Medical device

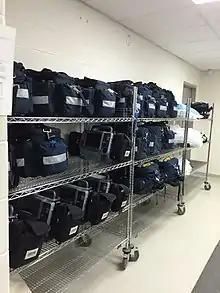
Bags of medical supplies and defibrillators at the York Region EMS Logistics Headquarters in Ontario, Canada

A global definition for medical device is difficult to establish because there are numerous regulatory bodies worldwide overseeing the marketing of medical devices. Although these bodies often collaborate and discuss the definition in general, there are subtle differences in wording that prevent a global harmonization of the definition of a medical device, thus the appropriate definition of a medical device depends on the region. Often a portion of the definition of a medical device is intended to differentiate between medical devices and drugs, as the regulatory requirements of the two are different. Definitions also often recognize In vitro diagnostics as a subclass of medical devices and establish accessories as medical devices.